SS Arctic

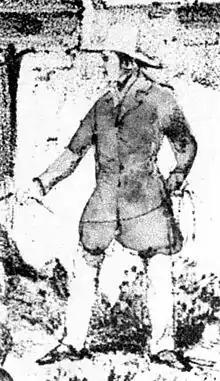
Frderick Catherwood

Under her captain, James F. Luce, "Arctic", now fully fitted out, underwent her sea trials during October 18–19, 1850, in preparation for entering regular transatlantic service on October 26. That first voyage, to Liverpool, passed without incident. In the years that followed, "Arctic" established a reputation as one of the fastest of ocean liners, regularly completing the crossing in ten days and sometimes less; in February 1852 she reached Liverpool in nine days, seventeen hours, considered an exceptional time for a winter crossing. She became the most celebrated of the Collins ships, and was known as the "clipper of the sea." On 23 November 1853, "Arctic" ran aground on the Burbo Bank, in Liverpool Bay whilst on a voyage from New York to Liverpool. She was refloated and taken in to Liverpool. On 18 May 1854, "Arctic" struck the Black Rock, off the coast of the Saltee Islands, County Wexford whilst on a voyage from Liverpool to New York. She was refloated and put back to Liverpool. In July 1854, "Arctic"s engines were adapted, in the hopes of reducing the heavy fuel costs that were helping to undermine the ship's profitability. The "Baltimore Sun" reported that the modifications were an invention of a Baltimore firm, Wethered Bros, and if successful, would reduce fuel costs by half. The powerful engines fitted to "Arctic" and her sisters strained their wooden hulls, and the line incurred large expenses in maintaining the vessels.